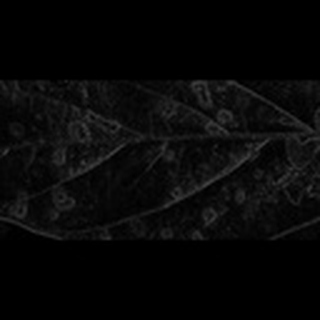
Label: cotton_target_spot